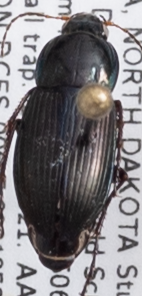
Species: Poecilus lucublandus
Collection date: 2021-05-26
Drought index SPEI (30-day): -0.95
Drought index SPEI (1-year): -2.09
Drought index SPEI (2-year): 0.17